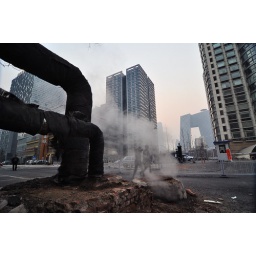
With the big pants CCTV tower in the background. Beijing, China.